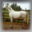
Label: horse